Horace François Bastien Sébastiani de La Porta

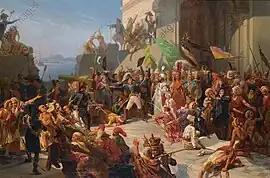
Sultan Selim III visiting General Sébastiani during the defense of Constantinople in February 1807. Jules Alfred Vincent Rigo, 1860.

The successful rebellion led by Kabakçı Mustafa and the Janissary troops put an end to French diplomatic success. Sébastiani negotiated with Kabakçı, while the British sought support from various factions inside Constantinople — the Grand Dragoman, , eventually informed the French Ambassador on the parallel British projects. This resulted in Soutzos' beheading — that which, in Ion Ghica's version of events, caused the Soutzos family to abandon their commitment to France and begin supporting Russia. According to the "Revue des Deux Mondes" biography, Sébastiani had betrayed Aleko Soutzos' confidence by revealing as many details of Anglo-Ottoman negotiations as to render it clear that the Dragoman had been acting as his spy, and by failing to respect the promise of French protection.